United We Stand (1986 film)

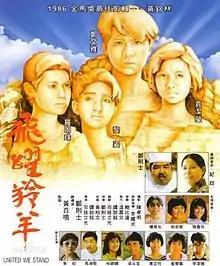
Theatrical poster

United We Stand is a 1986 Hong Kong teen motivational film directed by Kent Cheng. It stars Olivia Cheng, Fennie Yuen, Gigi Lai and Bonnie Law. The film ran in theaters from 10 October 1986 to 16 October 1986.